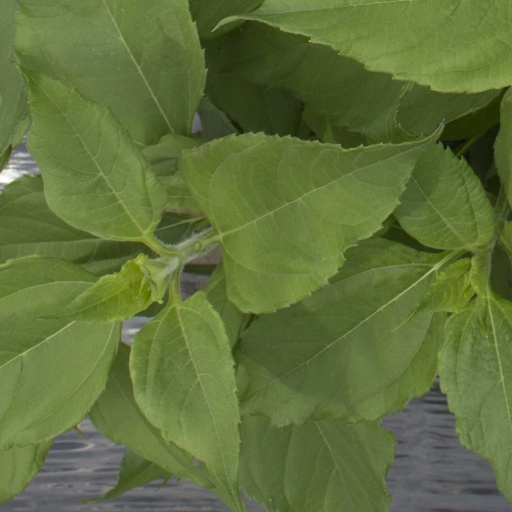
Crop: Jerusalem artichoke